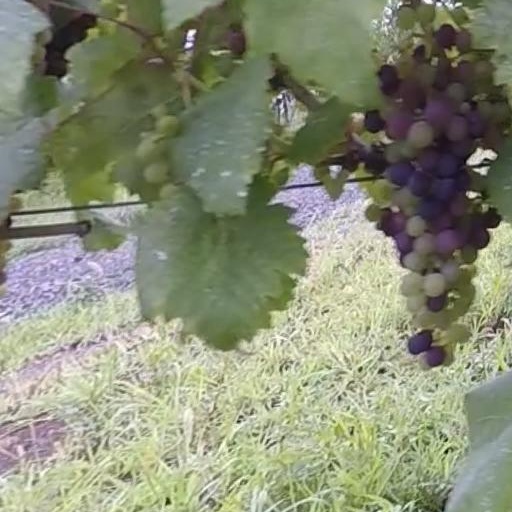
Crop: grape